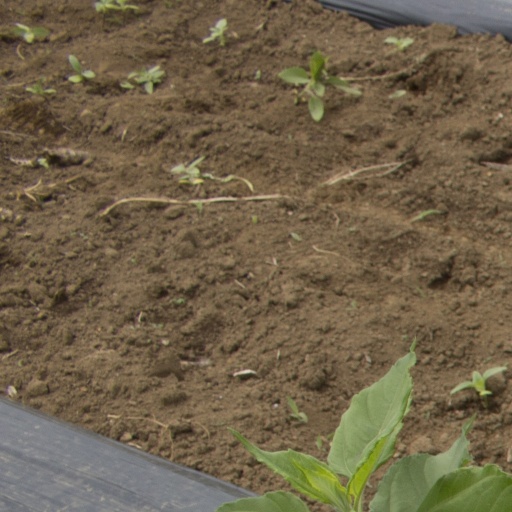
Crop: Jerusalem artichoke